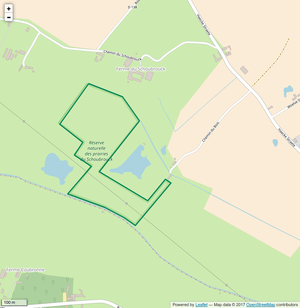
Périmètre de la RNR des prairies du Schoubrouck.
La réserve naturelle régionale des prairies du Schoubrouck est une réserve naturelle régionale située dans la région Hauts-de-France. Classée en 2012, elle occupe une surface de 10 hectares et protège des prairies humides et leurs watergangs.